Cody of the Pony Express

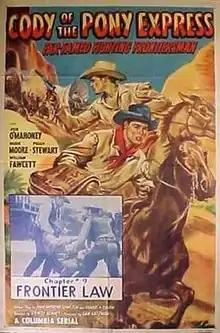
Theatrical release poster

Cody of the Pony Express is a 1950 American Western serial film directed by Spencer Gordon Bennet. It starred Jock Mahoney, Dickie Moore, Peggy Stewart and William Fawcett.